Drosera

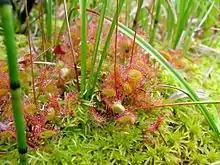
Round-leaved sundew ("D. rotundifolia") growing in sphagnum moss along with sedges and "Equisetum" in Mt. Hood National Forest, Oregon

The range of the sundew genus stretches from Alaska in the north to New Zealand in the south. The centers of diversity are Australia, with roughly 50% of all known species, and South America and southern Africa, each with more than 20 species. A few species are also found in large parts of Eurasia and North America. These areas, however, can be considered to form the outskirts of the generic range, as the ranges of sundews do not typically approach temperate or Arctic areas. Contrary to previous supposition, the evolutionary speciation of this genus is no longer thought to have occurred with the breakup of Gondwana through continental drift. Rather, speciation is now thought to have occurred as a result of a subsequent wide dispersal of its range. The origins of the genus are thought to have been in Africa or Australia.